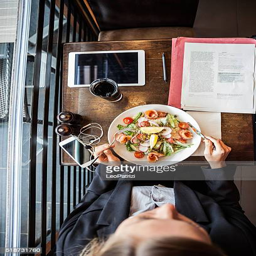
business woman having a break in a restaurant